Music of Sesame Street

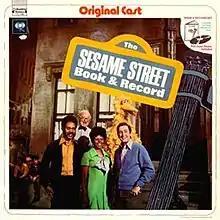
Cover art of "Sesame Street Book and Record" (Columbia/CBS, 1970), the first album of "Sesame Street" music

The music on "Sesame Street" consisted of many styles and genres, but it retained its own distinctive sound, which was consistent and recognizable so that it could be reproduced. "There was no other sound like it on television", Jon Stone, the show's first director, said. Music was used to encourage children's dual-attention abilities by allowing them to attend to the show's action even when not actively watching. In order to be effective, however, Gerald S. Lesser, who supervised research for "Sesame Street", stated that because music and sound effects naturally evokes physical participation, they need to be carefully integrated with visual movement. As a result, the songwriters avoided pairing music with static visual presentations. Auditory cues in the form of music or sound effects signaled the entrance of a character or the end and beginning of a sequence.